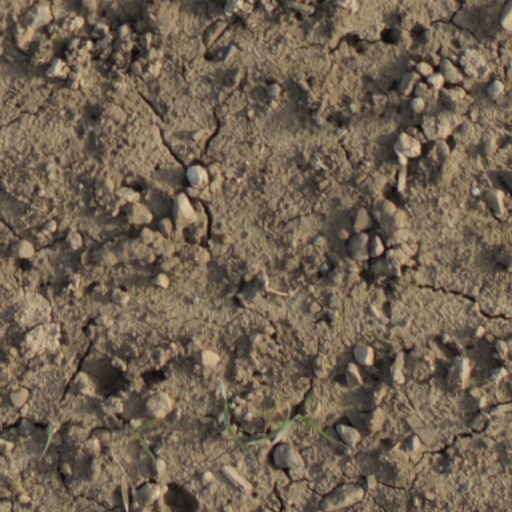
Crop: wheat